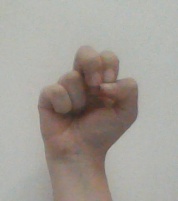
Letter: gaaf